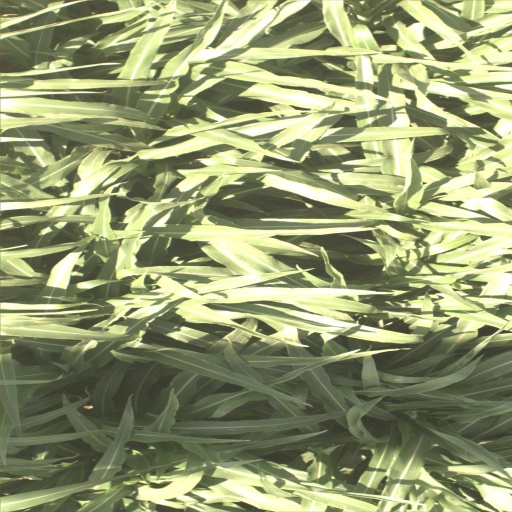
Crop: sorghum